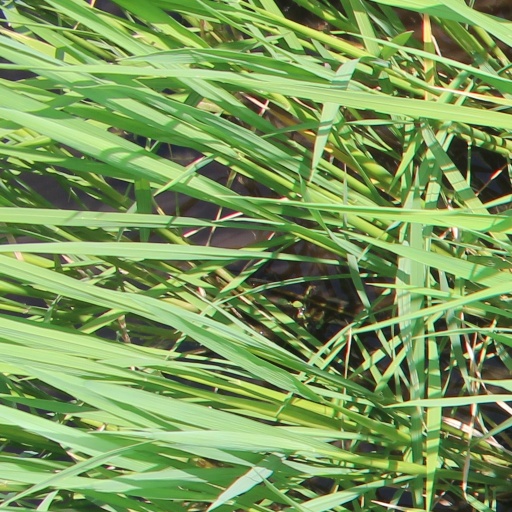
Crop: rice